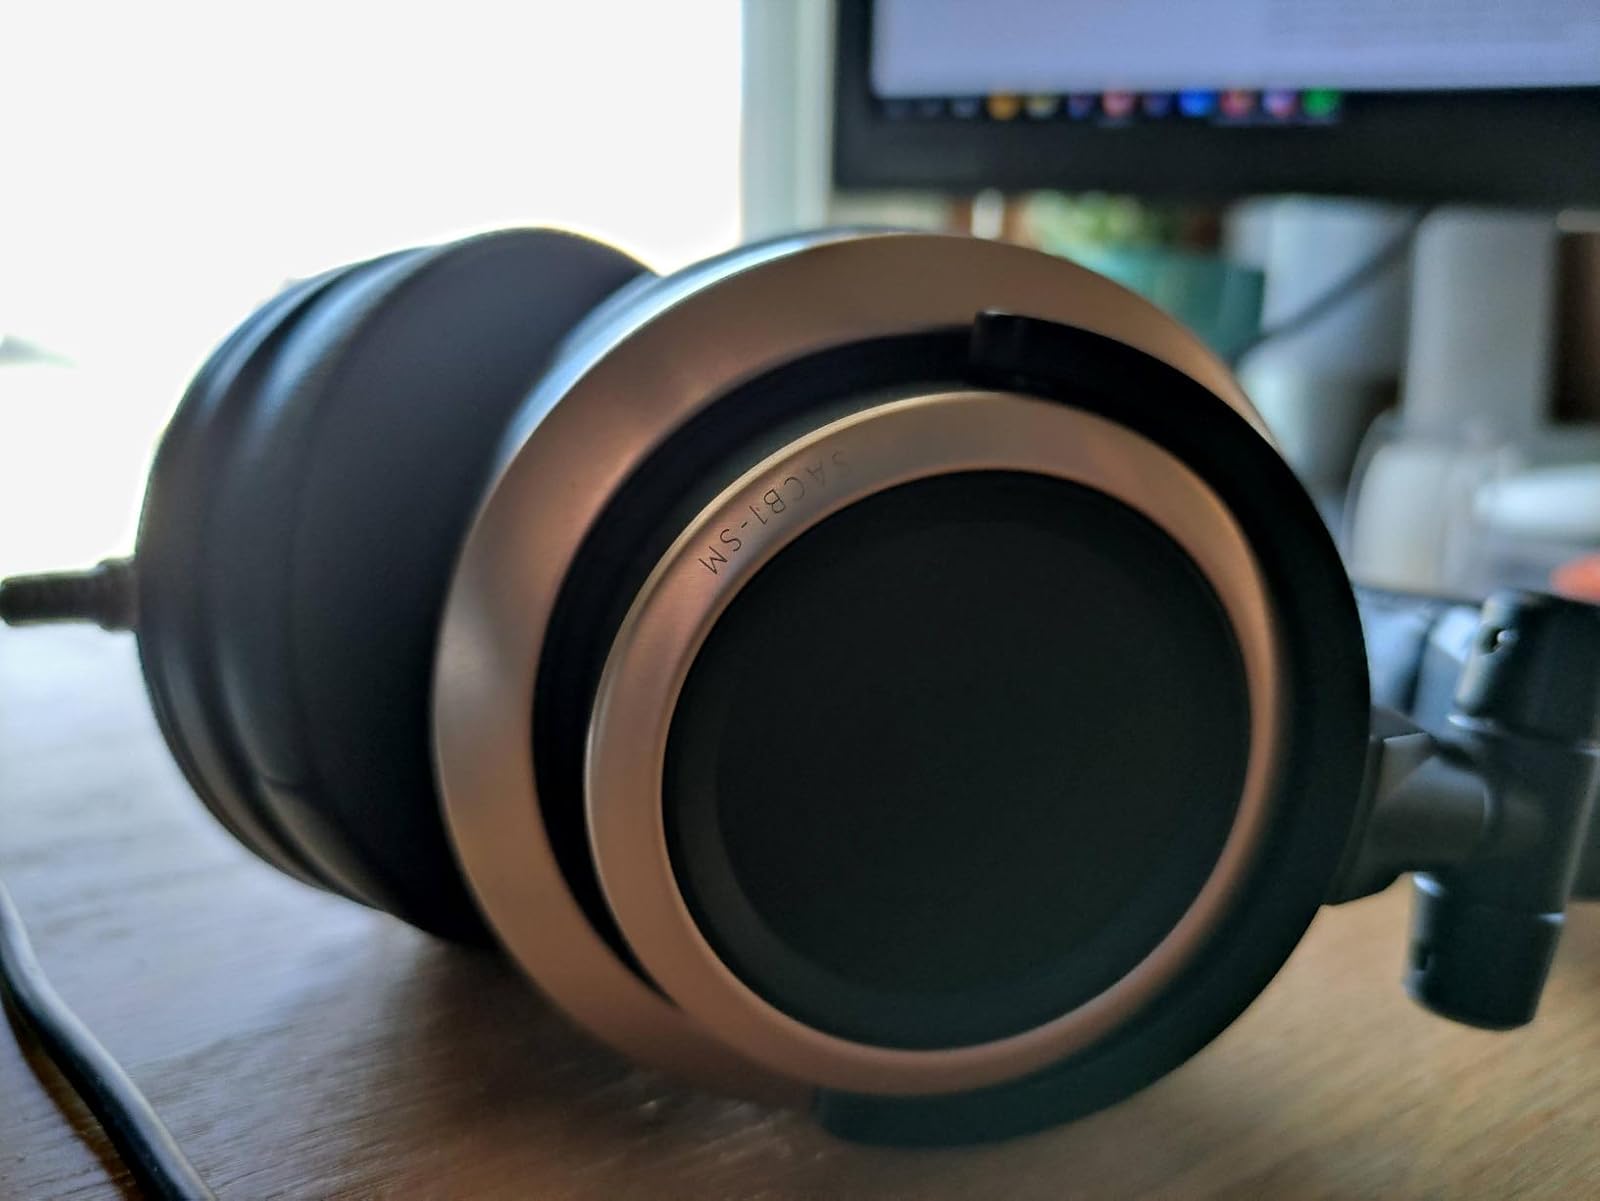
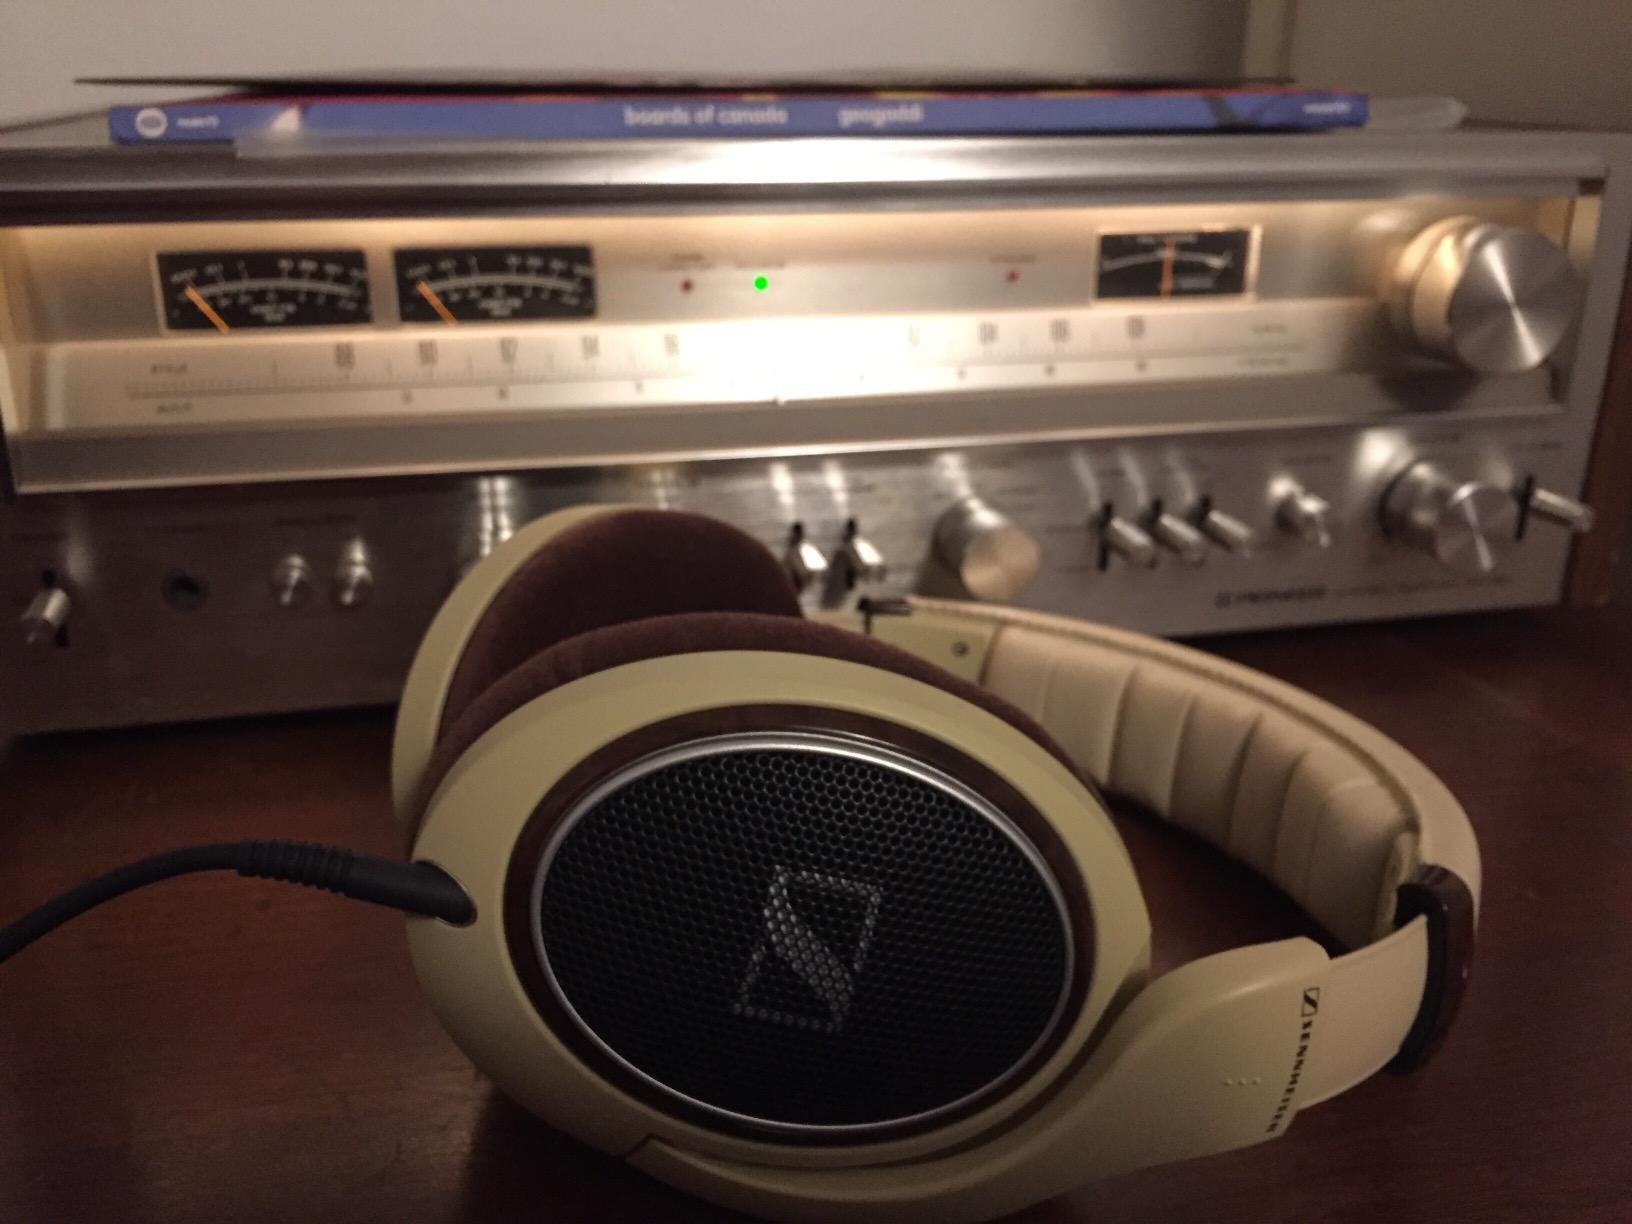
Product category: headphones
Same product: no